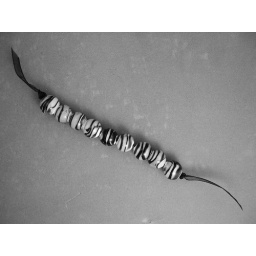
Encased in clear glass